Markscheider Kunst

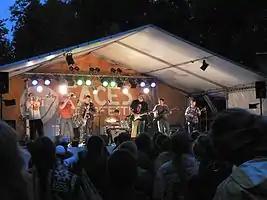
Markscheider Kunst performing in 2007

Markscheider Kunst (Маркшейдер Кунст) is a ska band from Saint Petersburg, Russia. It plays afro-rock, soukous, ska and reggae. The band was founded in 1992 by geology students from Saint Petersburg. Lead singer Sergei Yefremenko died on 22 January 2024, at the age of 51.